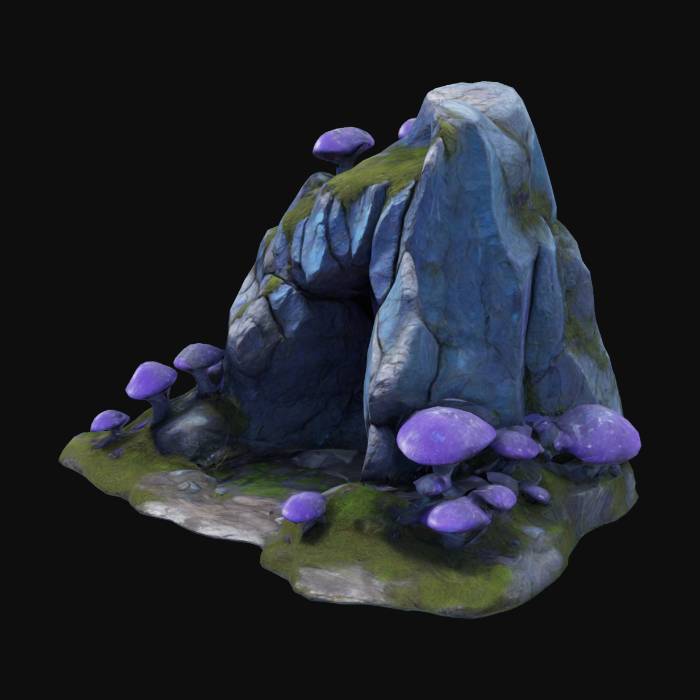
미적 점수 (1~10점): 6